Parliamentary dissolution (France)

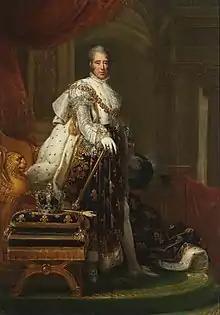
"Coronation Portrait of Charles X" by François Gérard, 1825, Charles X, whose stubbornness put an end to the Restoration.

In France, the right to dissolve a chamber of parliament—i.e., prematurely terminate its term to trigger an election—has been vested in the Head of State or, in exceptional cases, the Government or even one of the chambers. Dissolutions have occurred under various regimes since 1802, including the First Empire, the Restoration, the July Monarchy and the Third, Fourth and Fifth Republics.